Charles Baudelaire

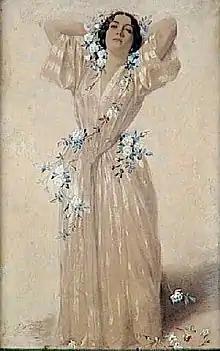
Apollonie Sabatier, painted by Vincent Vidal

By 1859, his illnesses, his long-term use of laudanum, his life of stress, and his poverty had taken a toll and Baudelaire had aged noticeably. But at last, his mother relented and agreed to let him live with her for a while at Honfleur. Baudelaire was productive and at peace in the seaside town, his poem "Le Voyage" being one example of his efforts during that time. In 1860, he became an ardent supporter of Richard Wagner.